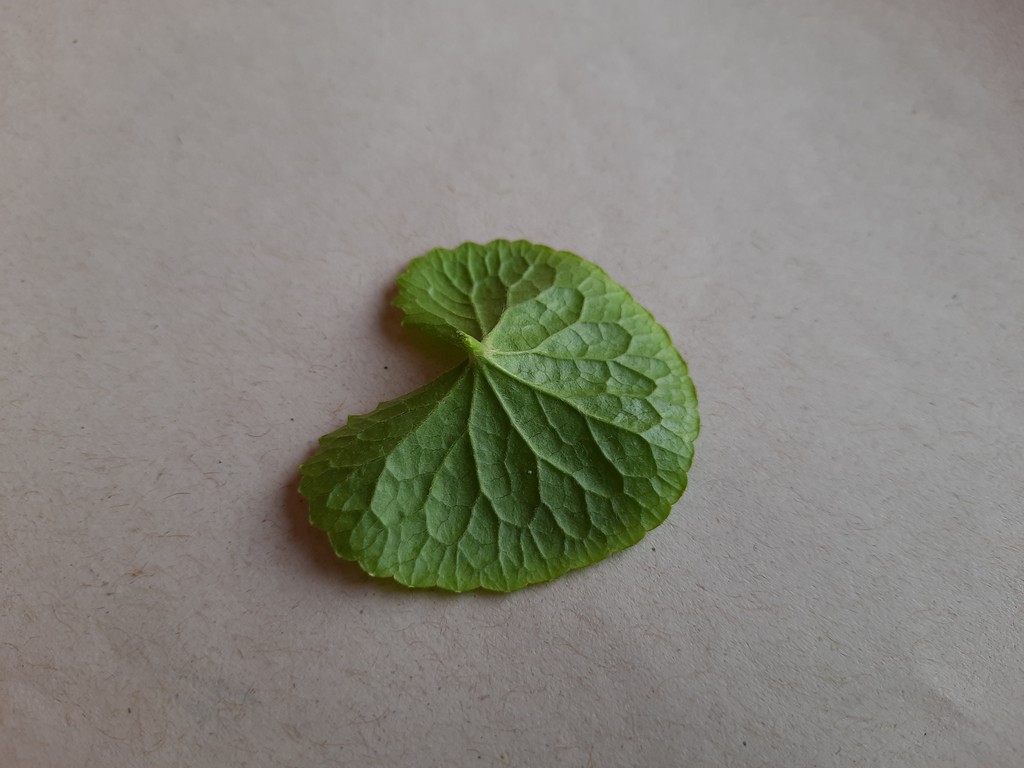
Label: Healthy